Volker Hinkel

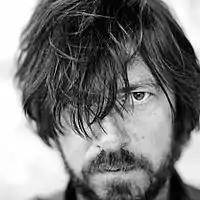
Hinkel in 2012

Since 1991, Volker Hinkel, along with Peter Freudenthaler, has been one of the two permanent members of Fool's Garden. Together with Freudenthaler, Hinkel is the author of the music and lyrics of all the songs recorded since the release of "Once in a Blue Moon", which mainly included songs written by the musicians separately before they met each other. Also on the albums "Fool's Garden - Man In a Cage" and "Once in a Blue Moon", many songs were sung by Hinkel, however, starting from "Dish of the Day", Freudenthaler became the main vocalist of the group, while Hinkel (with the exception of the fully sung "Pure", "Martha My Dear", "Here in Your Arms", the live recording of "Finally", and the partially sung "Wild Days" and "Noone's Song") took over the backing vocals.